Battle of Berezina

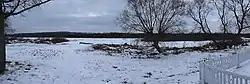
The Berezina in Studzionka with the monument to the right (January 2015)

At about 10 p.m. that evening, Victor's IX Corps made their crossing and three hours later the bridges were free of Napoleon's armed troops. The bridges were then available for the stragglers; however, despite encouragement, most of those who had fought so hard to get across the river during the bombardment chose to light their campfires and spend the night on the east bank. The next morning, the commander of the engineers, General Eblé had Napoleon's order to burn the bridges at 7 a.m. Eblé delayed the execution of that order until 8:30 a.m., at which time, tens of thousands of stragglers and their civilian companions were left behind.